Kraków-Rakowice-Czyżyny Airport

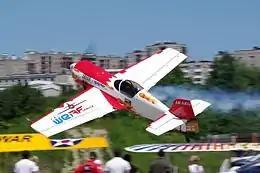
Su-26 lift-off during air show at the historic Rakowice-Czyżyny Airport

Kraków-Rakowice-Czyżyny Airport is a disused airport in Kraków, Poland, one of the oldest permanent airfields in Europe, open for occasional traffic by certain types of aircraft. A portion of it is now the site of the Polish Aviation Museum with a 720-metre long and 60-metre wide segment of the original concrete runway restored for use by the museum for light planes (to 7,500 kg) and helicopters.